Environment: real
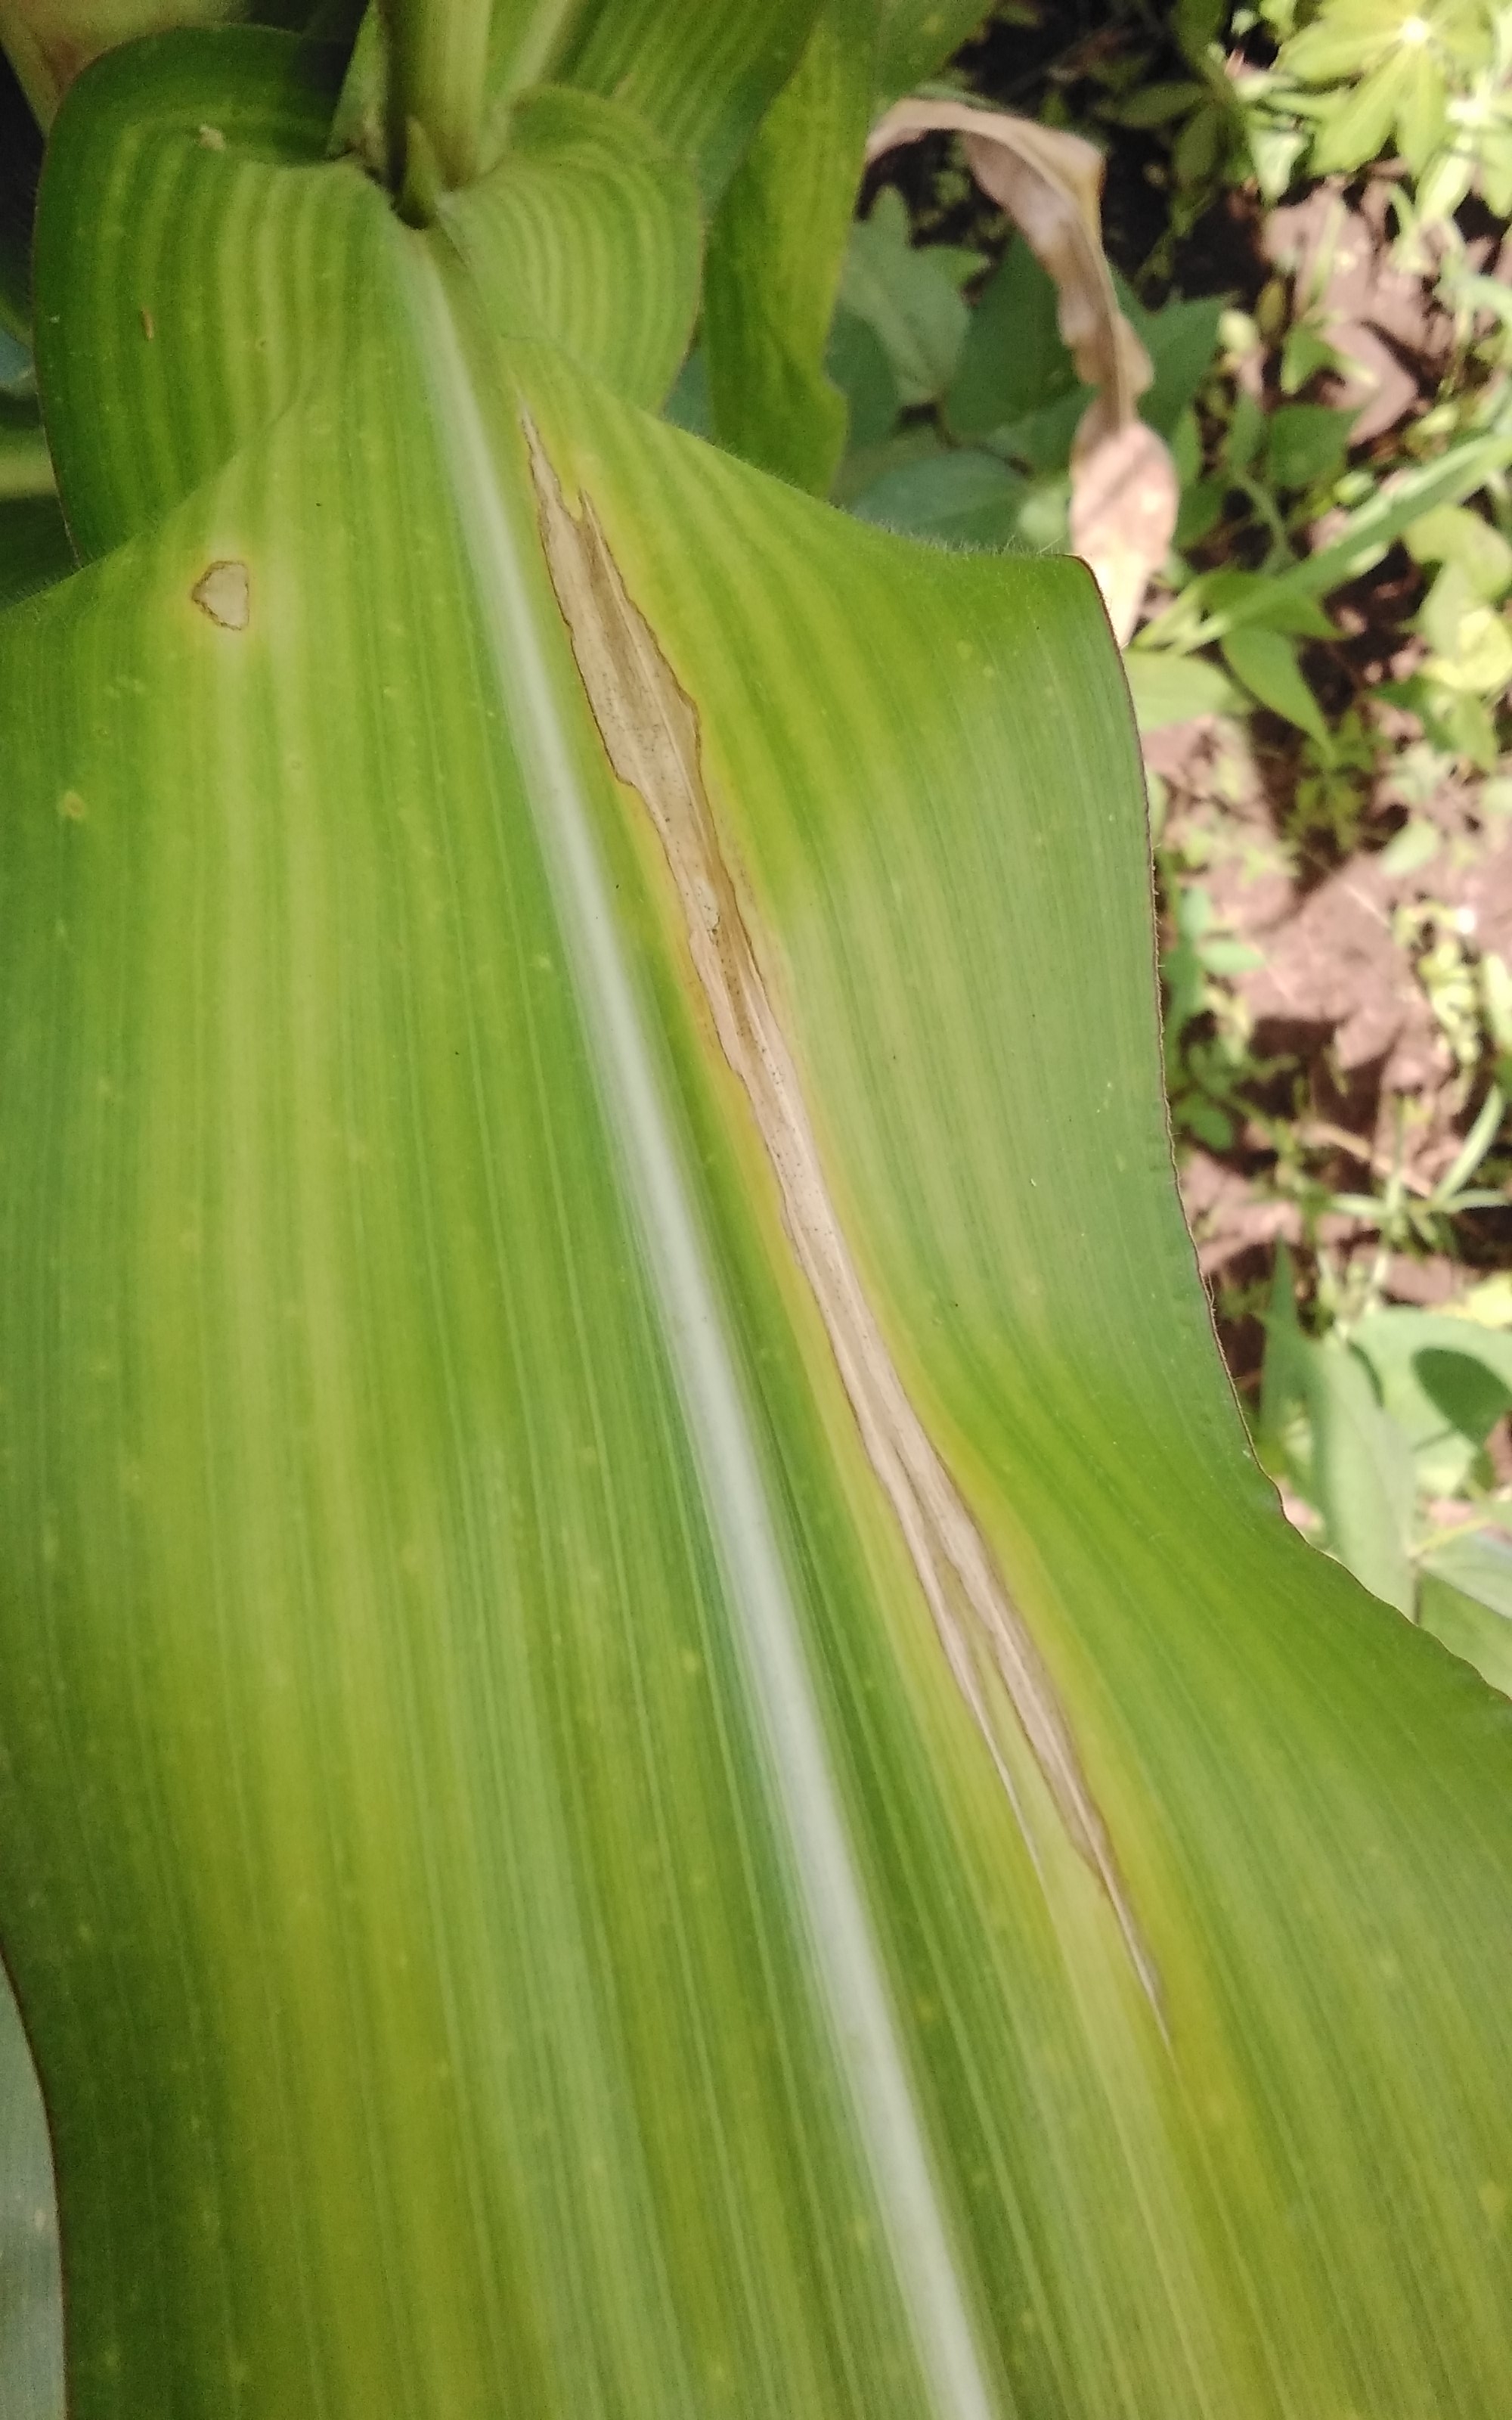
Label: northern_corn_leaf_blight